Clara Swain

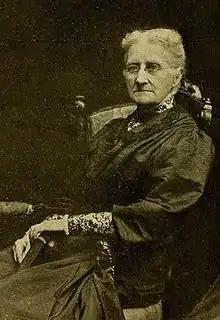
Swain in 1906

Upon arriving in Bareilly, Swain made it an imperative to train local women to help assist her with patients. Swain began with the fourteen native Christian women that Mrs. Thomas had previously been educating. Beginning March 1, 1870, these women were given clinical experience by working with the orphaned sick and "Christian village", and were taught basic lessons in "anatomy, physiology, and materia medica," by Swain herself. They soon became "proficient in compounding and dispensing machines." Swain had spent two to three hours a day with her students, preparing them for the "examination of fourth-grade doctors," supervised under two civil surgeons and an American physician. Thirteen of her students passed the exam, and on April 10, 1873, they were bestowed "certificates for practice in all ordinary diseases." Of these graduates, Swain chose three as "Bible women" to help promote the religious mission of the hospital. In the 1890s, the Christian Medical College Ludhiana was founded to provide formalized medical courses in lieu of the basic training that the assistants were previously offered.